2008 Nord-Kivu campaign

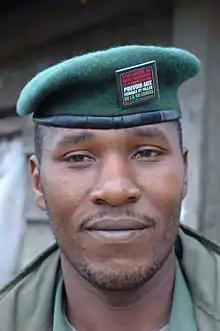
A CNDP rebel

On October 26, 2008, Nkunda's rebels seized a major military camp, along with the strategically located Virunga National Park, situated on a main road leading to the city of Goma, for use as staging points. This occurred after a peace treaty failed, with the resultant fighting displacing thousands.